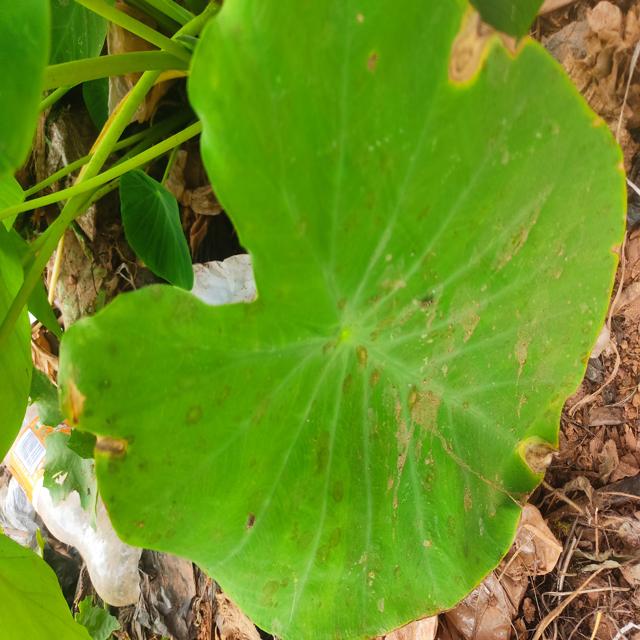
Label: Mid_Blight